Micropaleontology

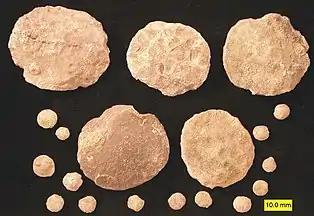
Fossil nummulitid foraminiferans showing microspheric and megalospheric individuals; Eocene of the United Arab Emirates; scale in mm.

Calcareous (CaCO) microfossils include coccoliths, foraminifera, calcareous dinoflagellate cysts, and ostracods (seed shrimp).